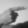
ASL letter: G